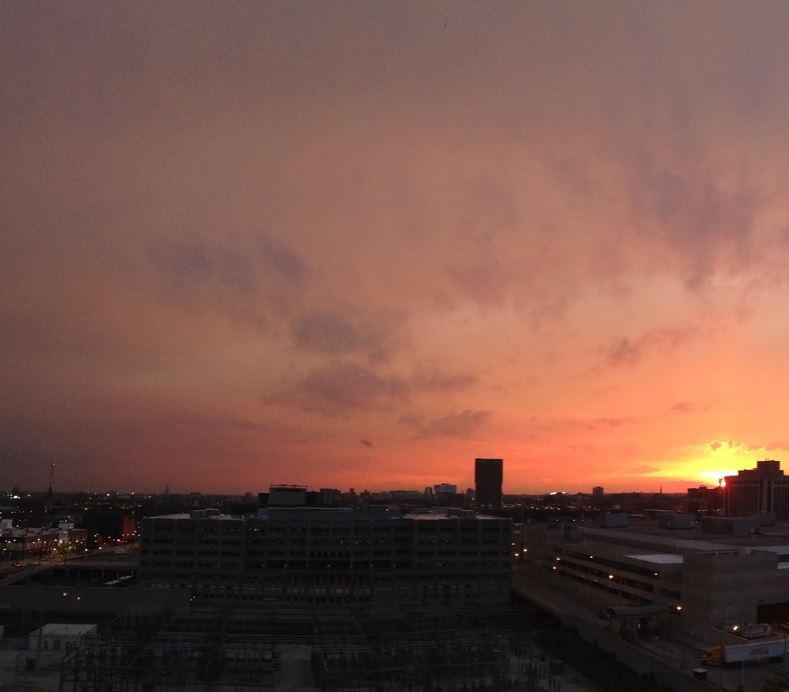
Fire: no
Smoke: no